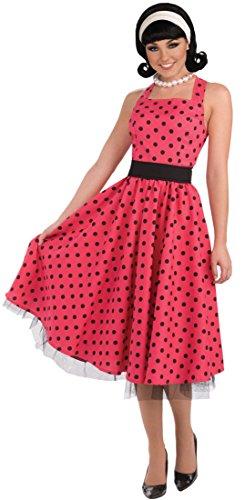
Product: Forum Novelties Women's Flirting with The 50's Polka Dot Cutie
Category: Clothing, Shoes & Jewelry | Costumes & Accessories | Women | Costumes & Cosplay Apparel | Costumes
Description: Polka dot cutie costume includes 50's style red and black dress.
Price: $17.99 - $39.99